Lossiemouth railway station

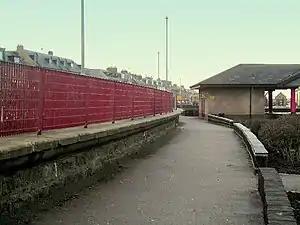
The former railway line at Lossiemouth

Lossiemouth railway station served the town of Lossiemouth, Moray, Scotland from 1852 to 1964 on the Morayshire Railway.